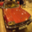
Label: automobile